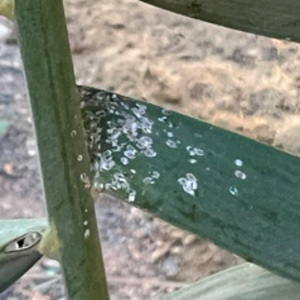
Label: Parlatoria Blanchardi